Ferro meridian

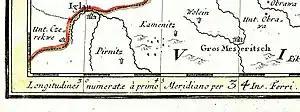
of Upper Silesia (1746) with Latin message: "Longitudines numeratæ à primo Meridiano per Ins(ulam) Ferri"

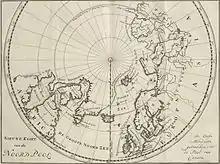
Dutch map from 1720 over the North Pole with the Ferro Meridian.

The line of longitude running through El Hierro (Ferro), the westernmost of the Canary Islands, was known in European history as the prime meridian in common use outside of the future British Empire. Already in the 2nd century A.D., Ptolemy considered a definition of the zero meridian based on the westernmost position of the known world, giving maps with only positive (eastern) longitudes. In 1634, France ruled by Louis XIII and Richelieu decided that Ferro's meridian should be used as the reference on maps, since this island was considered the most western position of the Old World. Flores Island lies further west, but the Azores were not discovered by Europeans until the early 15th century, and their identification as part of the Old World is uncertain. It was thought to be exactly 20 degrees west of the Paris meridian, so indeed the exact position of Ferro was never considered. Old maps (outside of Anglo-America) often have a common grid with Paris degrees at the top and Ferro degrees offset by 20 at the bottom. Louis Feuillée also worked on this problem in 1724.